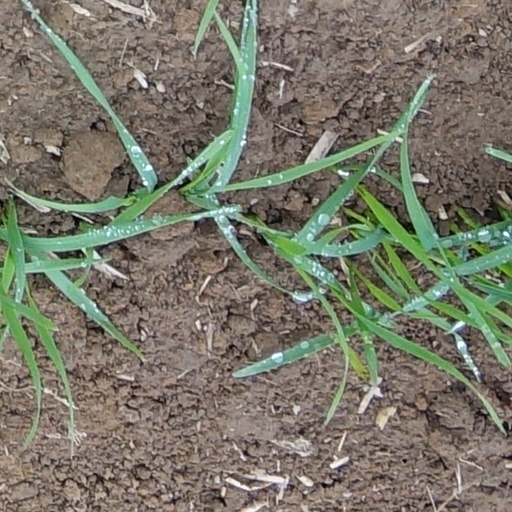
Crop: wheat